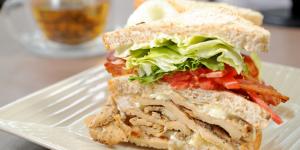
sandwich de pollo bacon y huevo